Gudachari 117

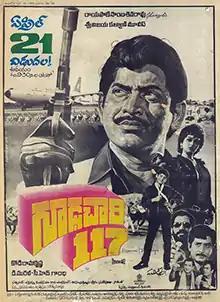
Theatrical release poster

Gudachari 117 is a 1989 Indian Telugu-language spy film directed by Kodi Ramakrishna. It stars Krishna, Bhanupriya, Mahesh Babu with music composed by Chakravarthy. The film was produced by C. H. Gandhi and D. Murali under the Sree Vijay Kalyan Movies banner. It was a commercial success, and had a 100-day theatrical run at the box office.